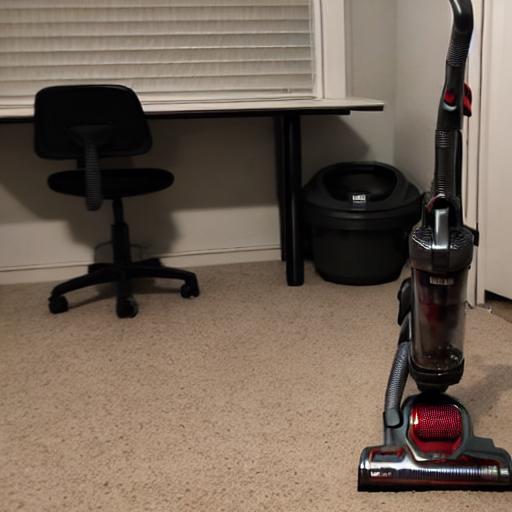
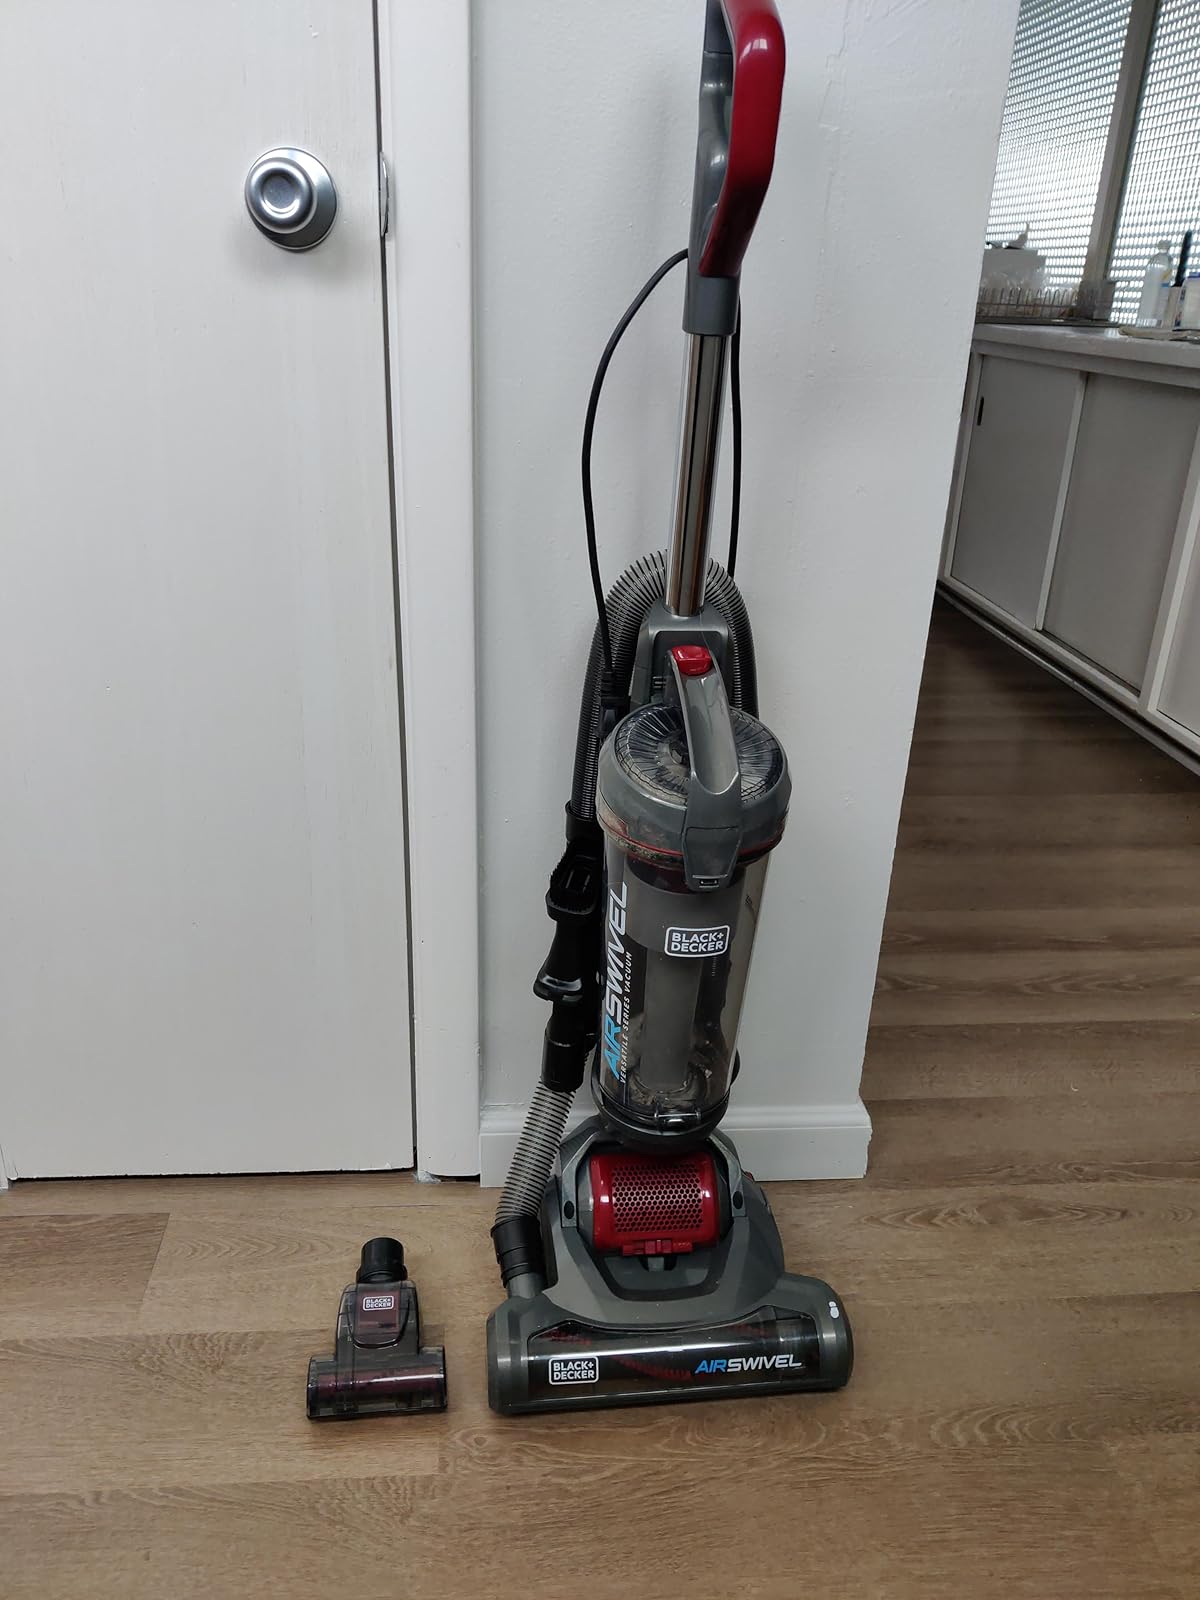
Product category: items_vacuum
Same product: no